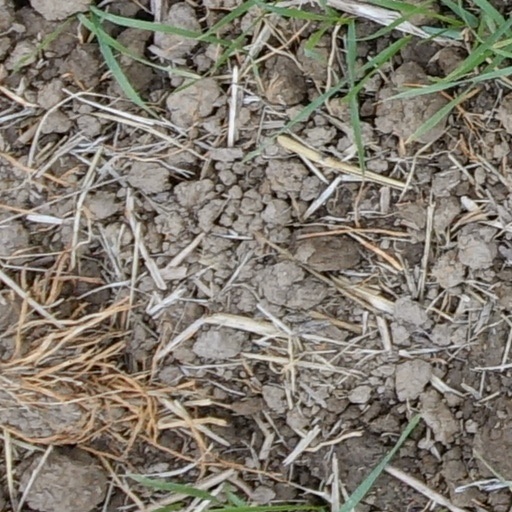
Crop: wheat